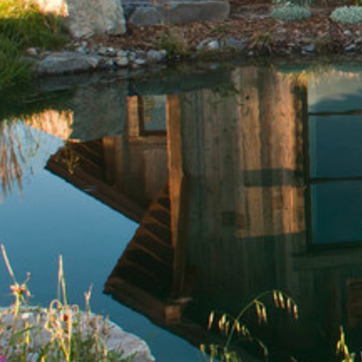
Material: water